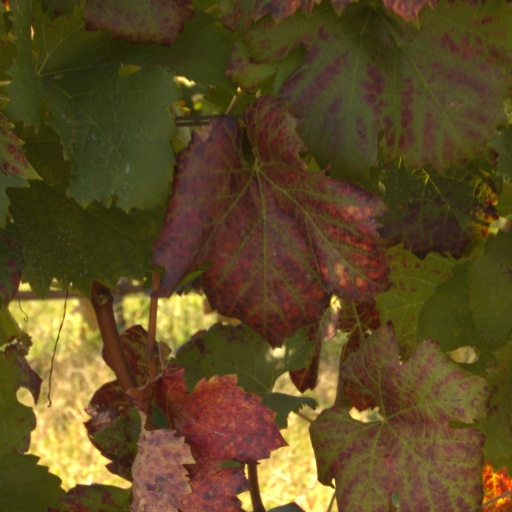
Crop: grape